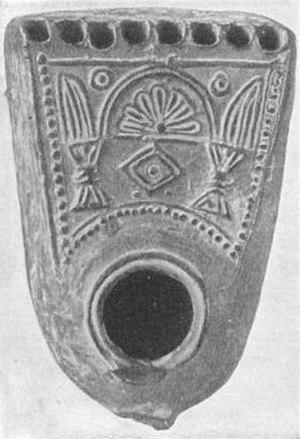
Hanoucca est une fête juive d'institution rabbinique, commémorant la réinauguration de l'autel des offrandes dans le Second Temple de Jérusalem, lors de son retour au culte judaïque, trois ans après son interdiction par Antiochus IV des Séleucides.